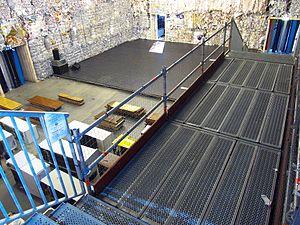
Raumlabor Berlin est un groupe de neuf architectes associés, installé à Berlin en Allemagne. Le groupe a été créé en 1999, par six architectes : Andrea Hofmann, Axel Timm, Benjamin Foerster-Baldenius, Francesco Apuzzo, Jan Liesegang, et Markus Bader. En 2000, l'architecte Christof Mayer et son associé Martin Heberle ont créé un bureau d'architecture qui est devenu une filiale de Raumlabor Berlin. En 2002, l'architecte Matthias Rick a rejoint le groupe après avoir été diplômé. Raumlabor Berlin ne se considère pas comme une agence d'architecture conventionnelle mais plutôt comme un groupe ouvert qui cherche à collaborer avec des professionnels d'autres domaines : des scénographes, des cinéastes, des artistes, des musiciens, des ethnologues ou des sociologues, pour leurs différents projets.